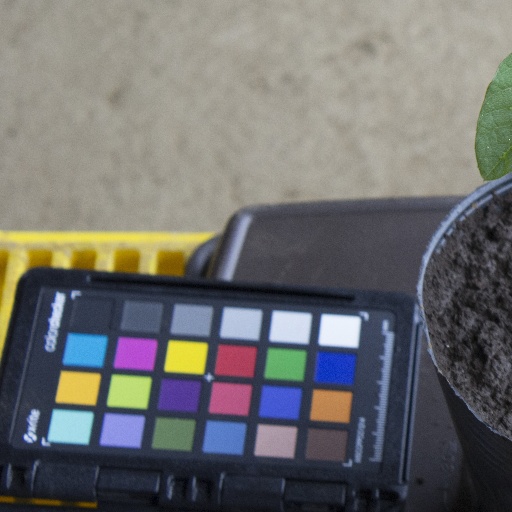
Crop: soybean